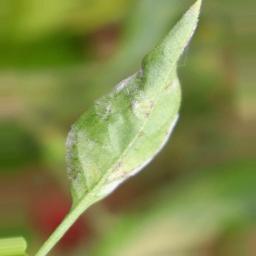
Label: powdery mildew